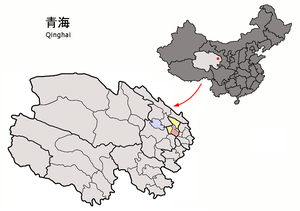
Le xian de Huangzhong est un district administratif de la province du Qinghai en Chine. Il est placé sous la juridiction de la ville-préfecture de Xining.